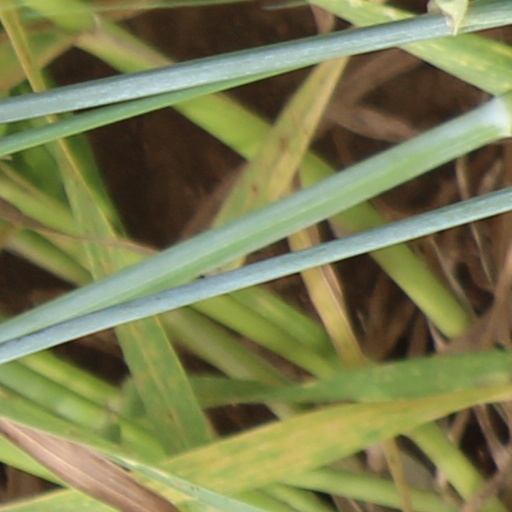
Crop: wheat